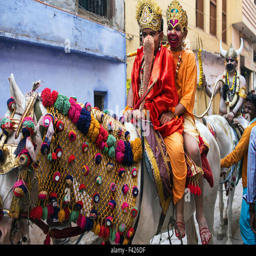
procession in the old city during festival